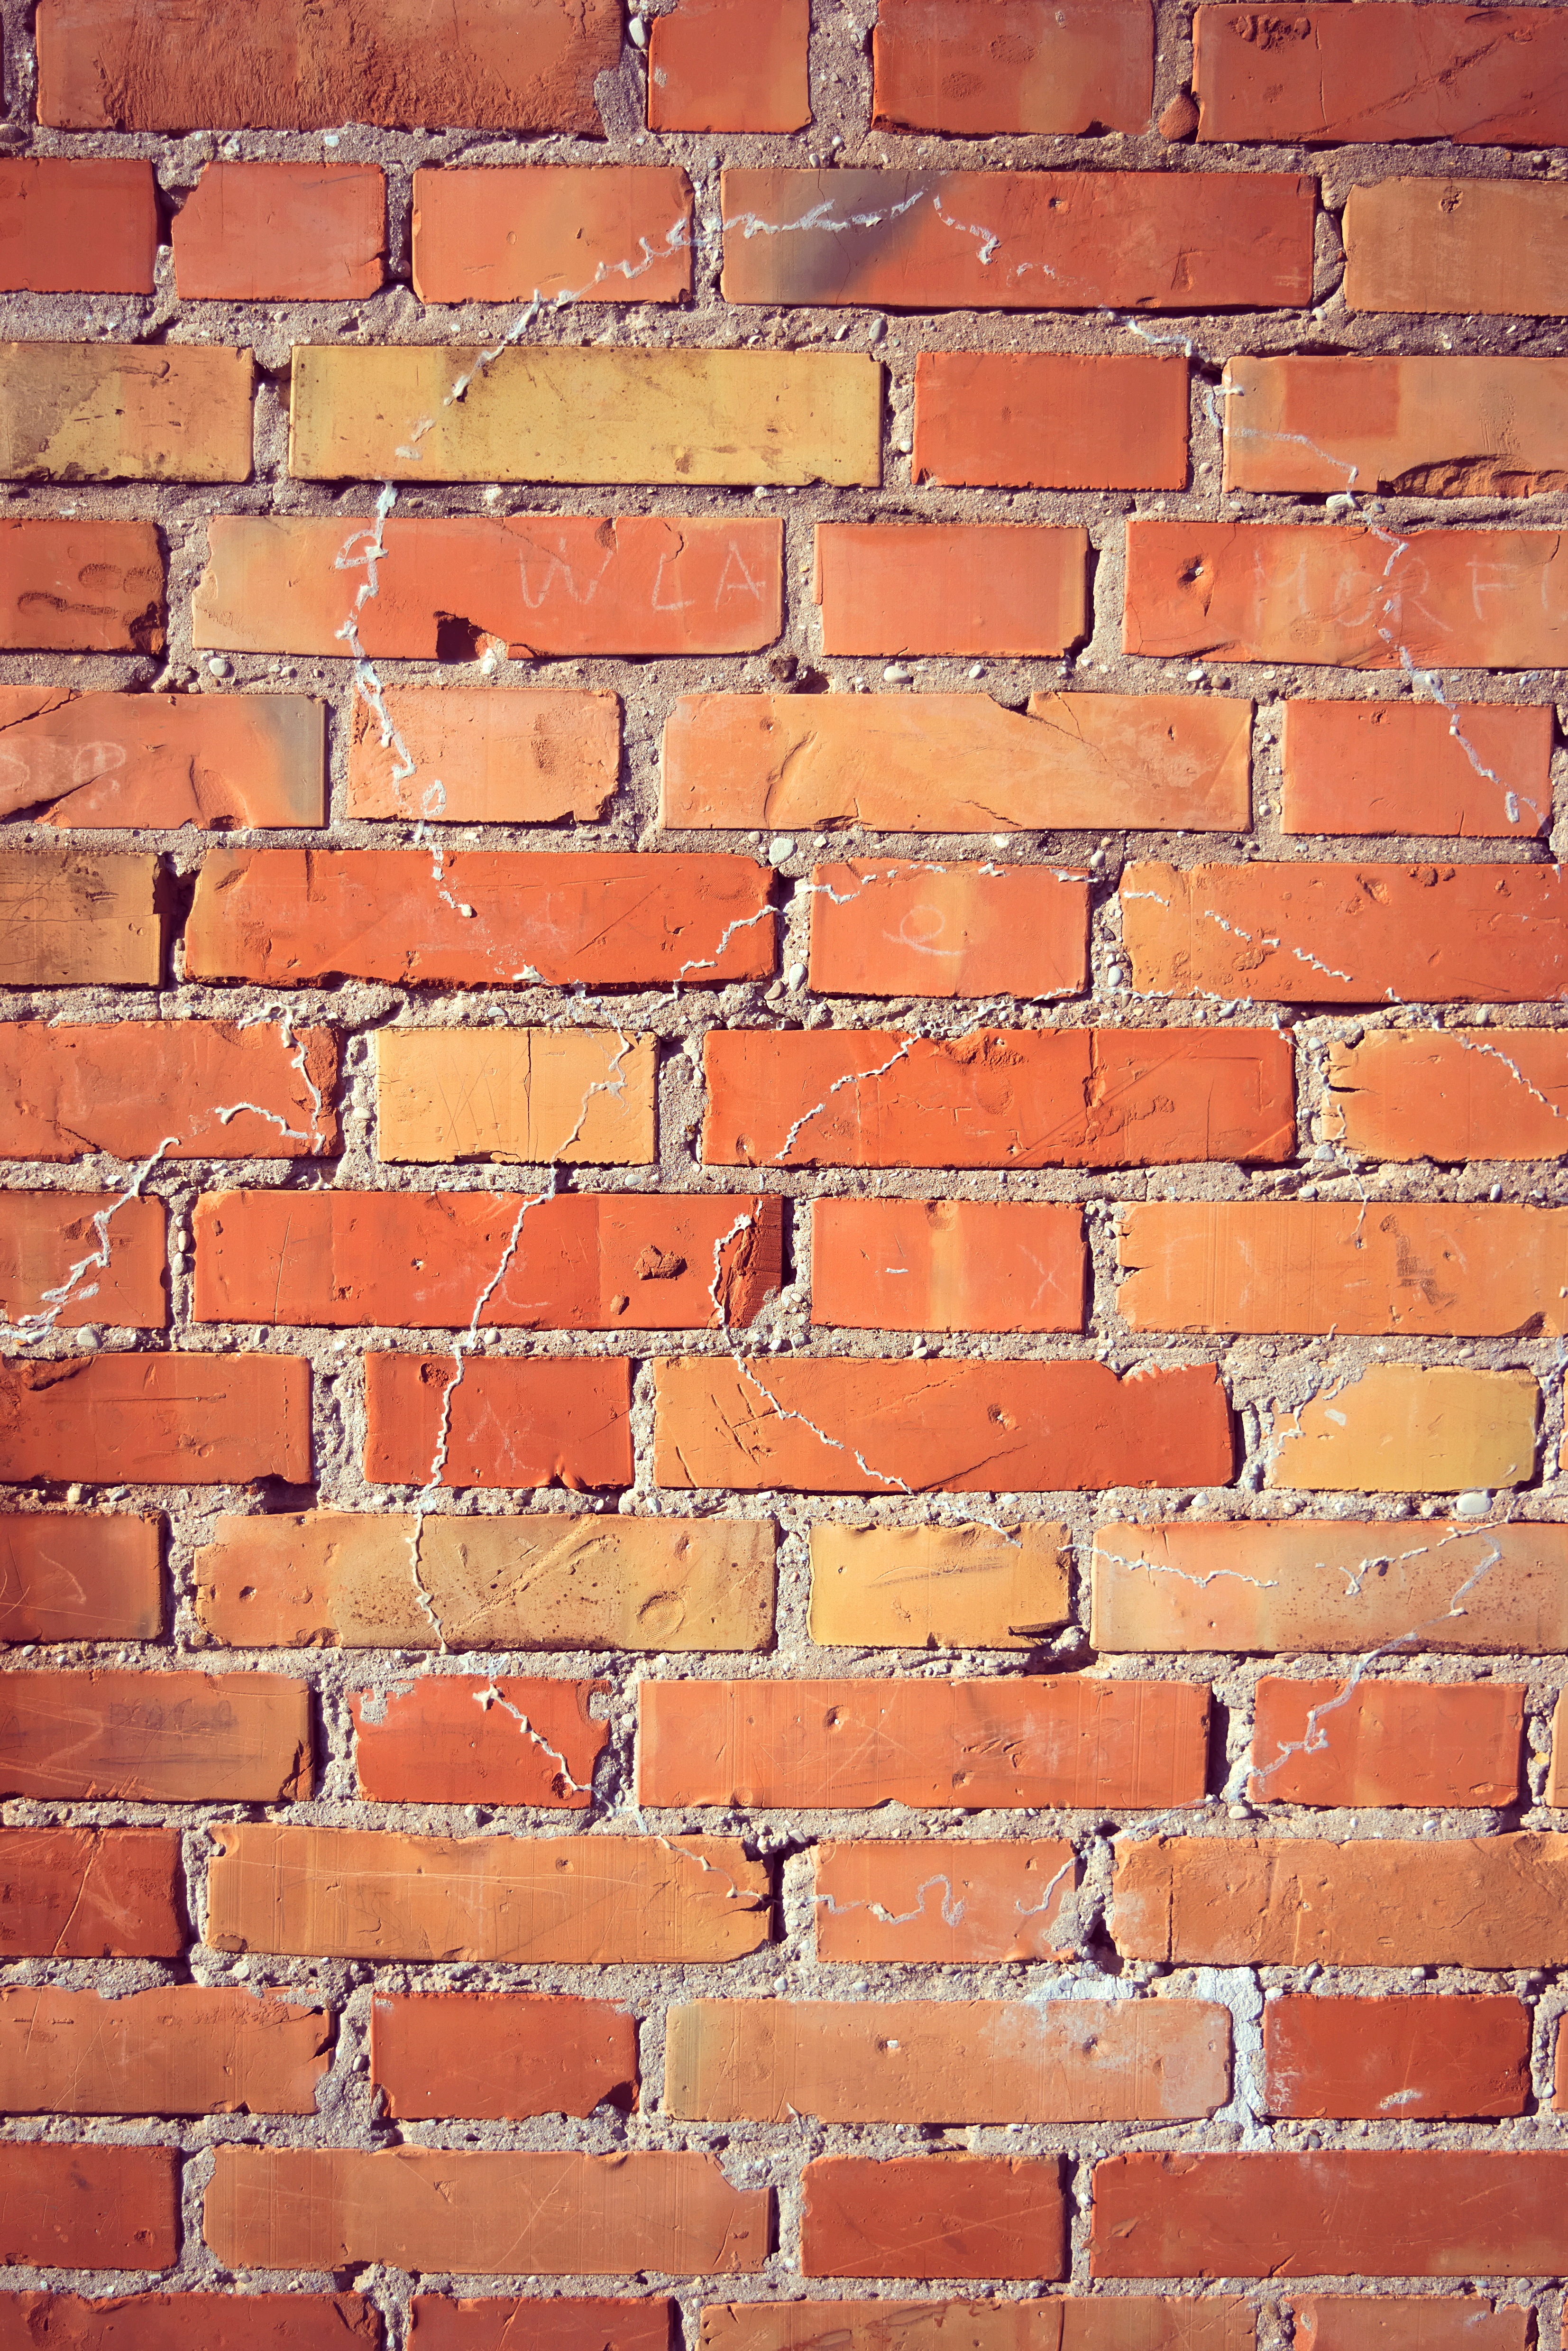
floor, building, old, wall, orange, construction, red, yellow, brick, material, brick wall, colors, mortar, walls, build, textures, brickwork, backgrounds, many, construct, old wall, several